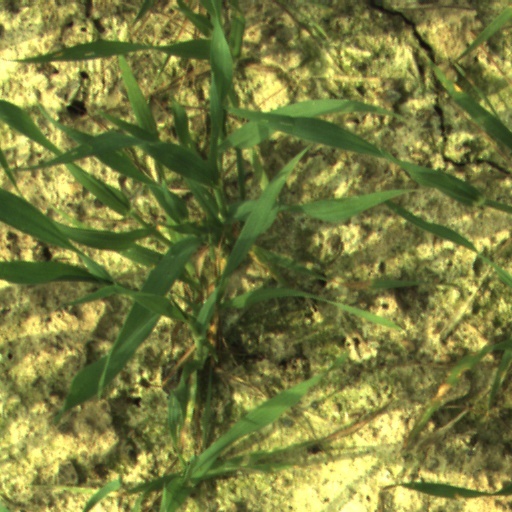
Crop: wheat